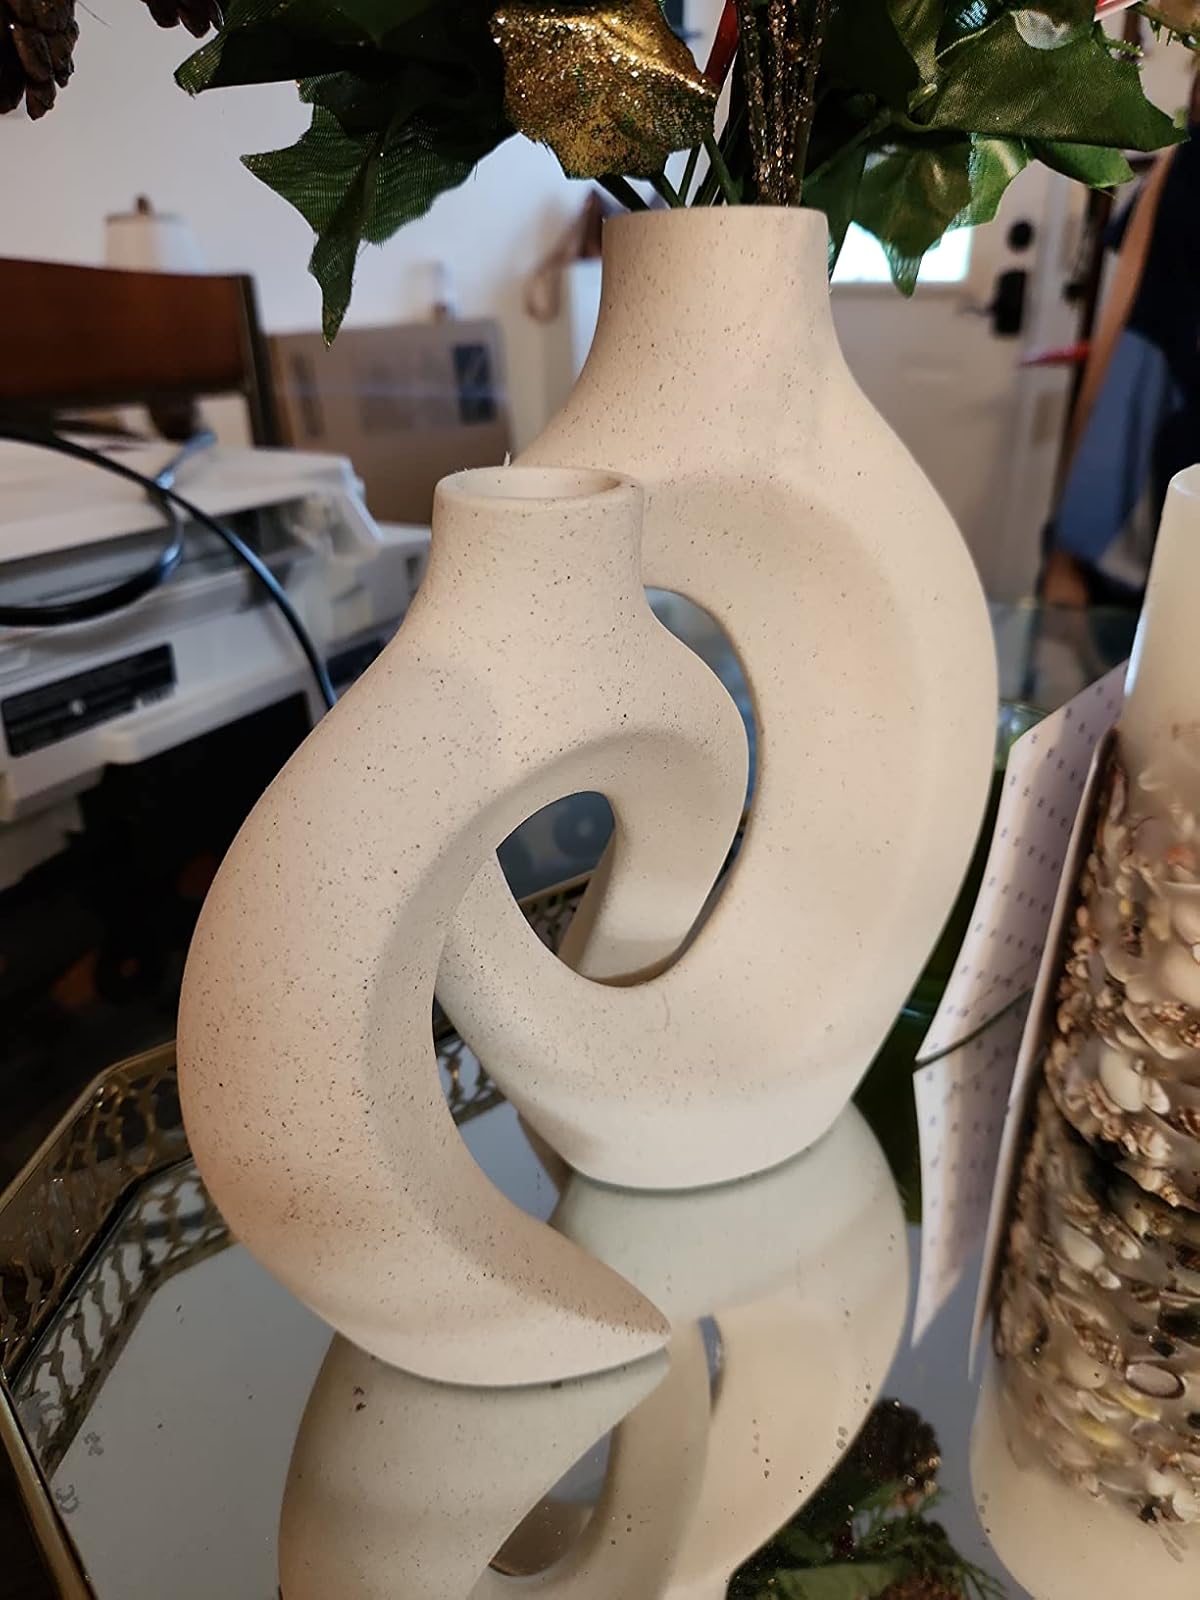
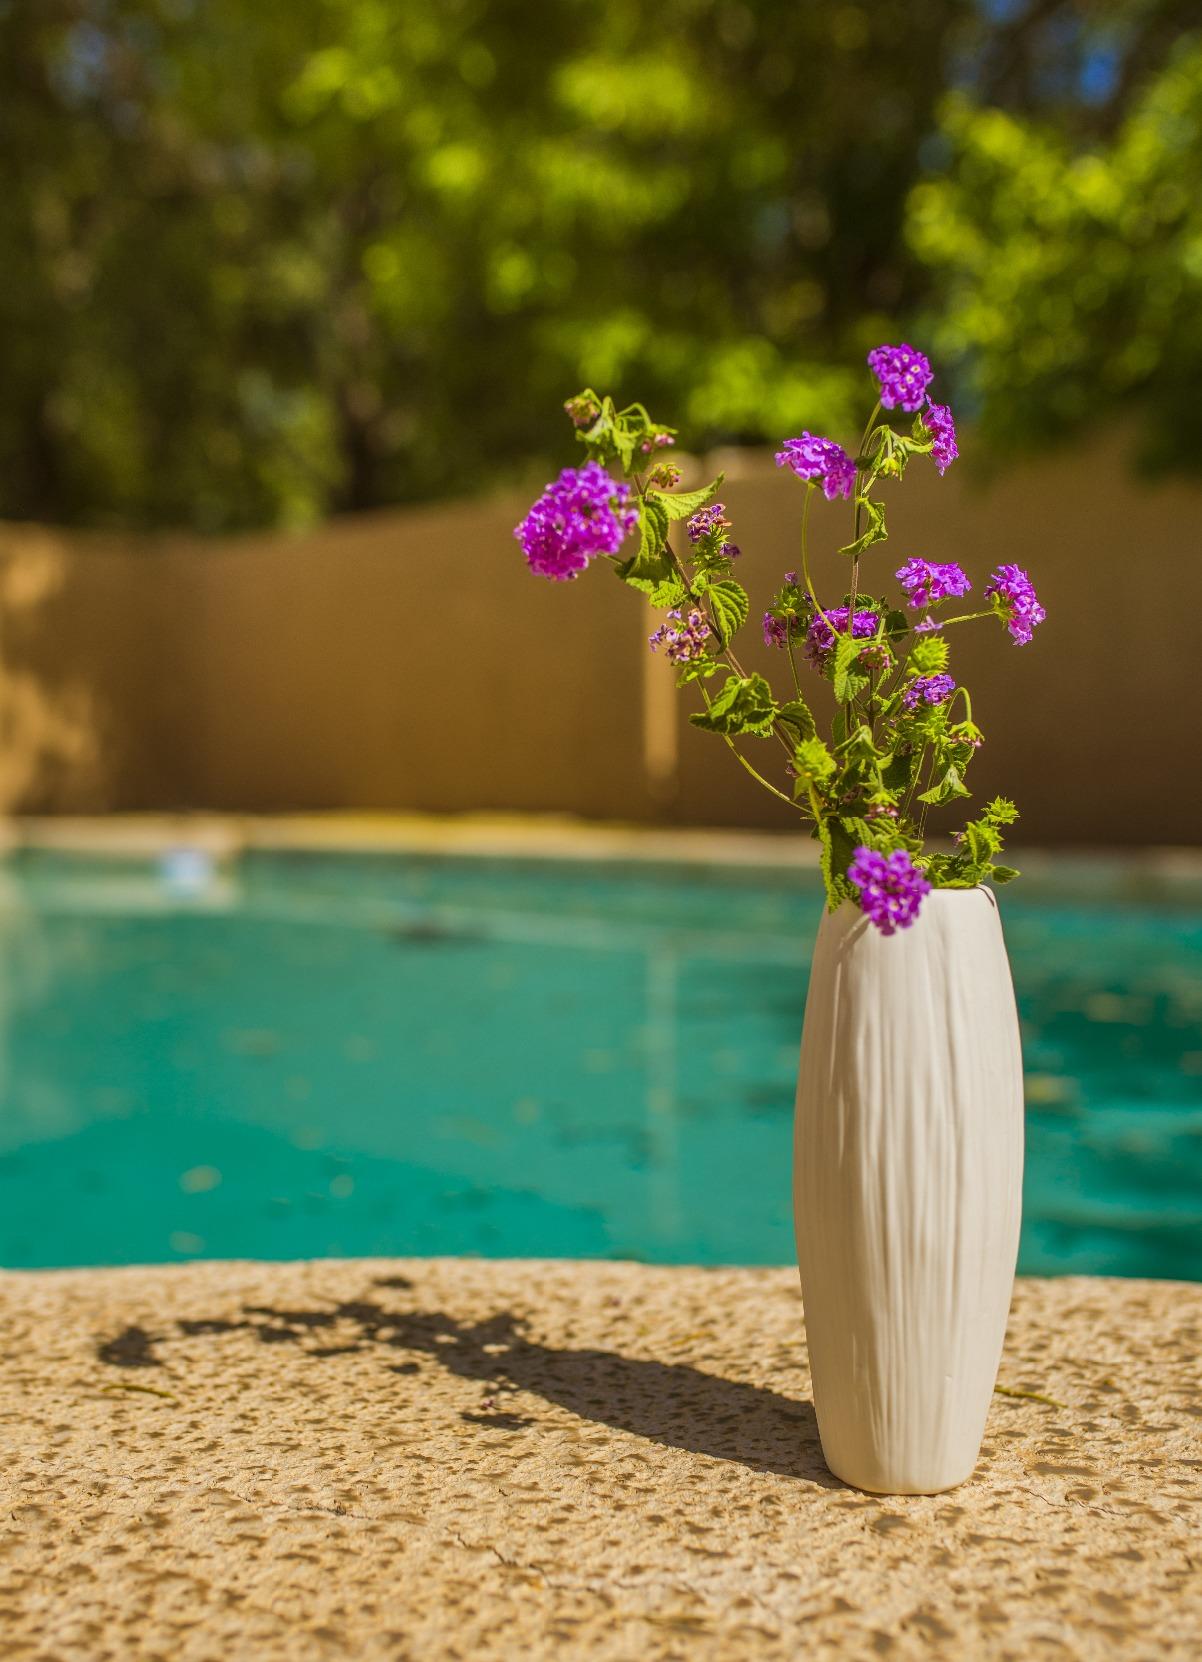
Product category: vase
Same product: no